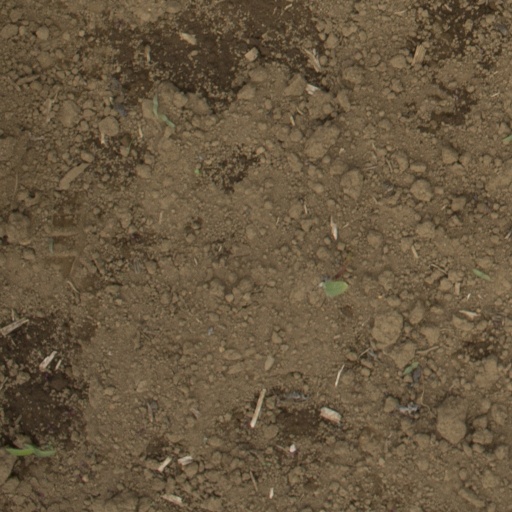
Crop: Jerusalem artichoke